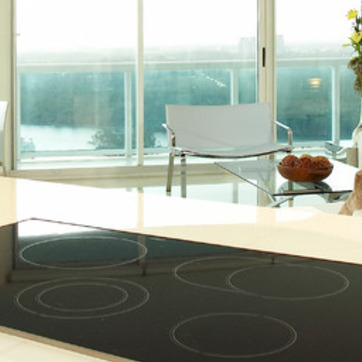
Material: metal